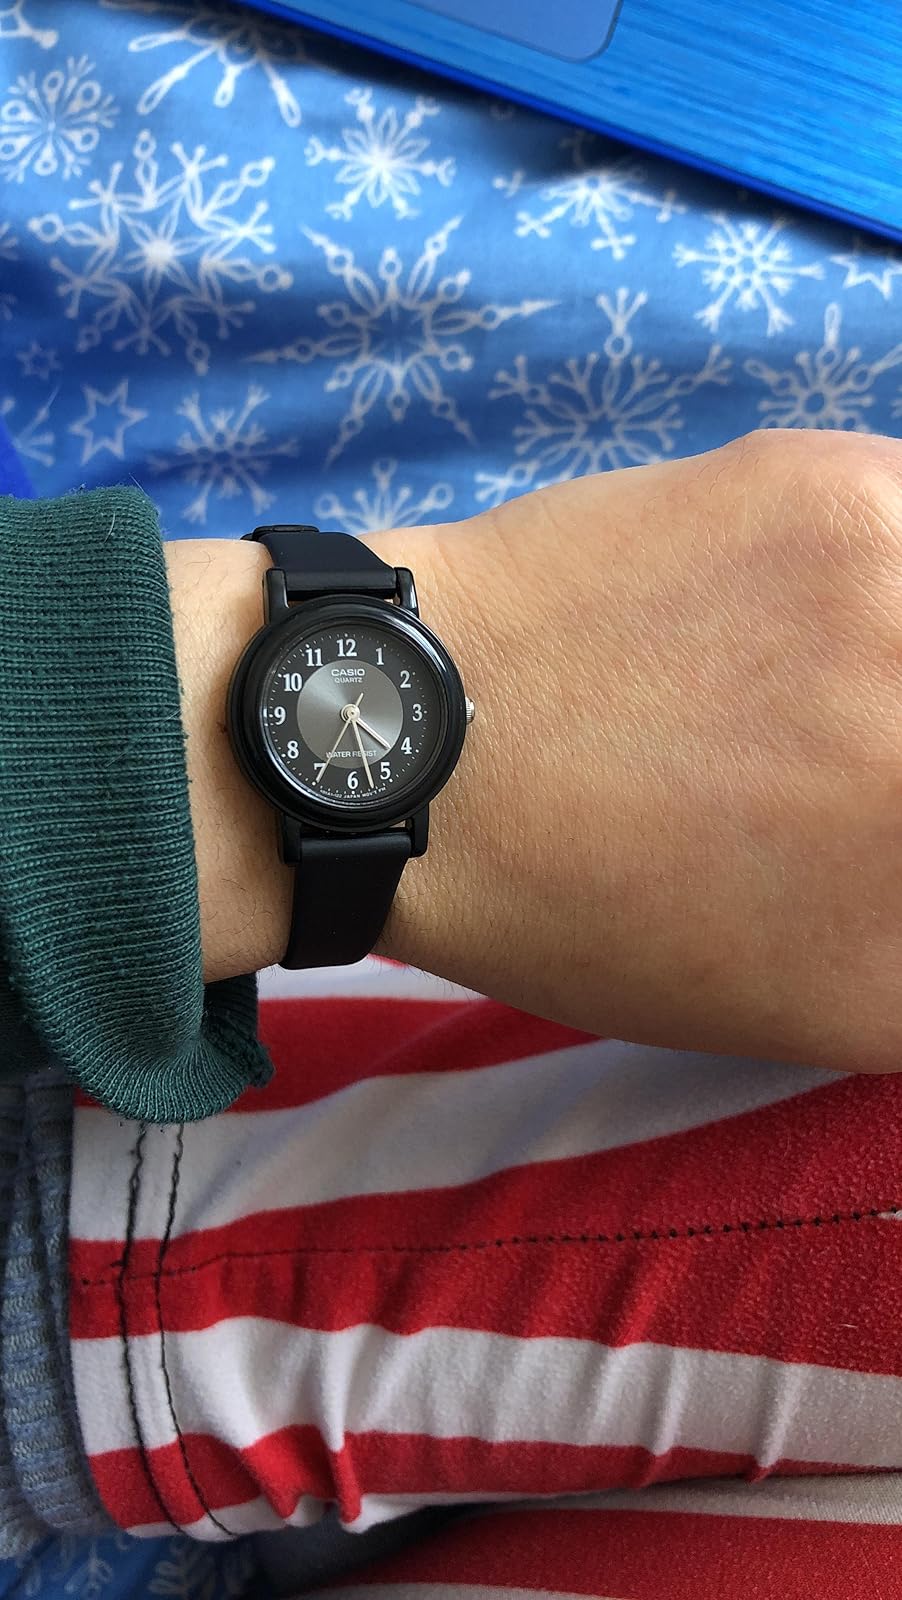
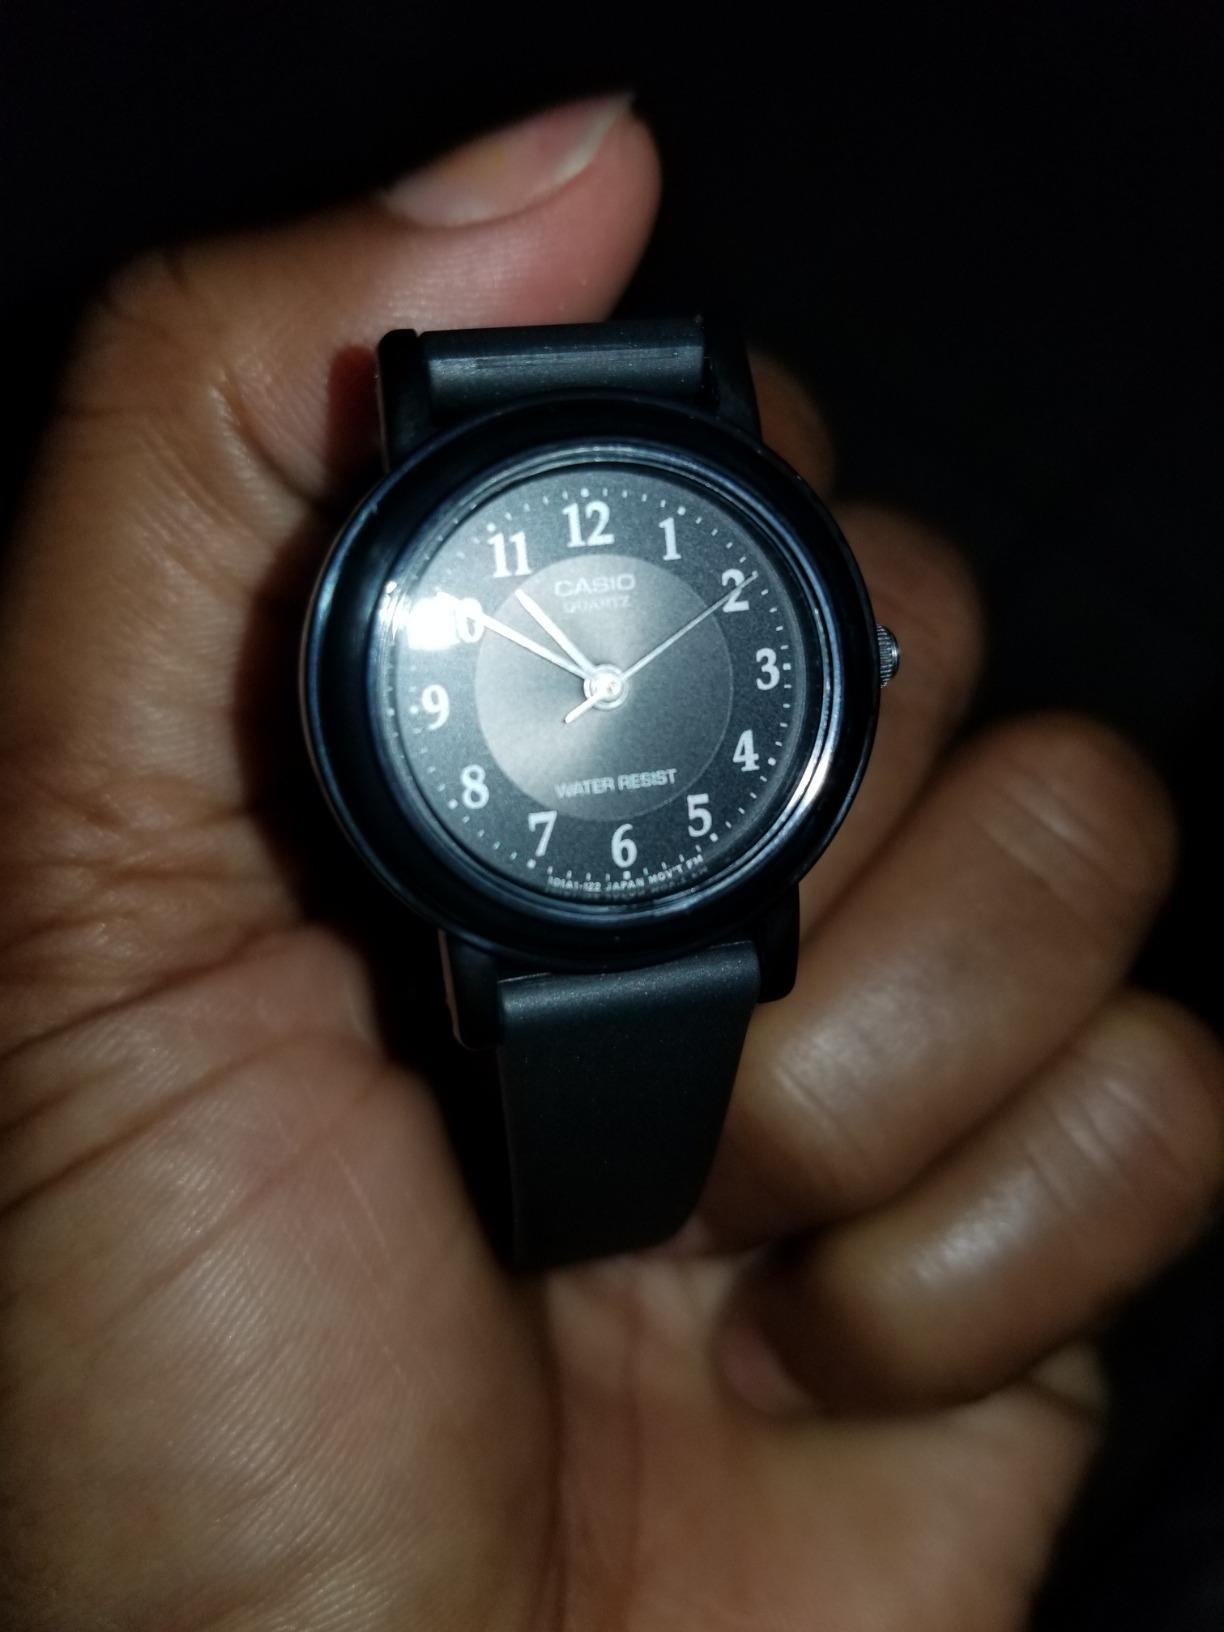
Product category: accessories_watch
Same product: yes